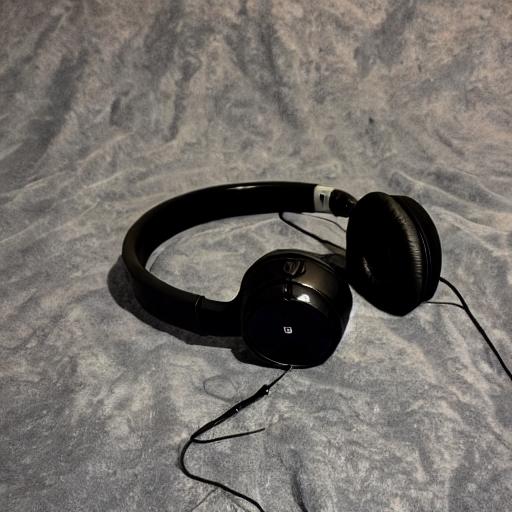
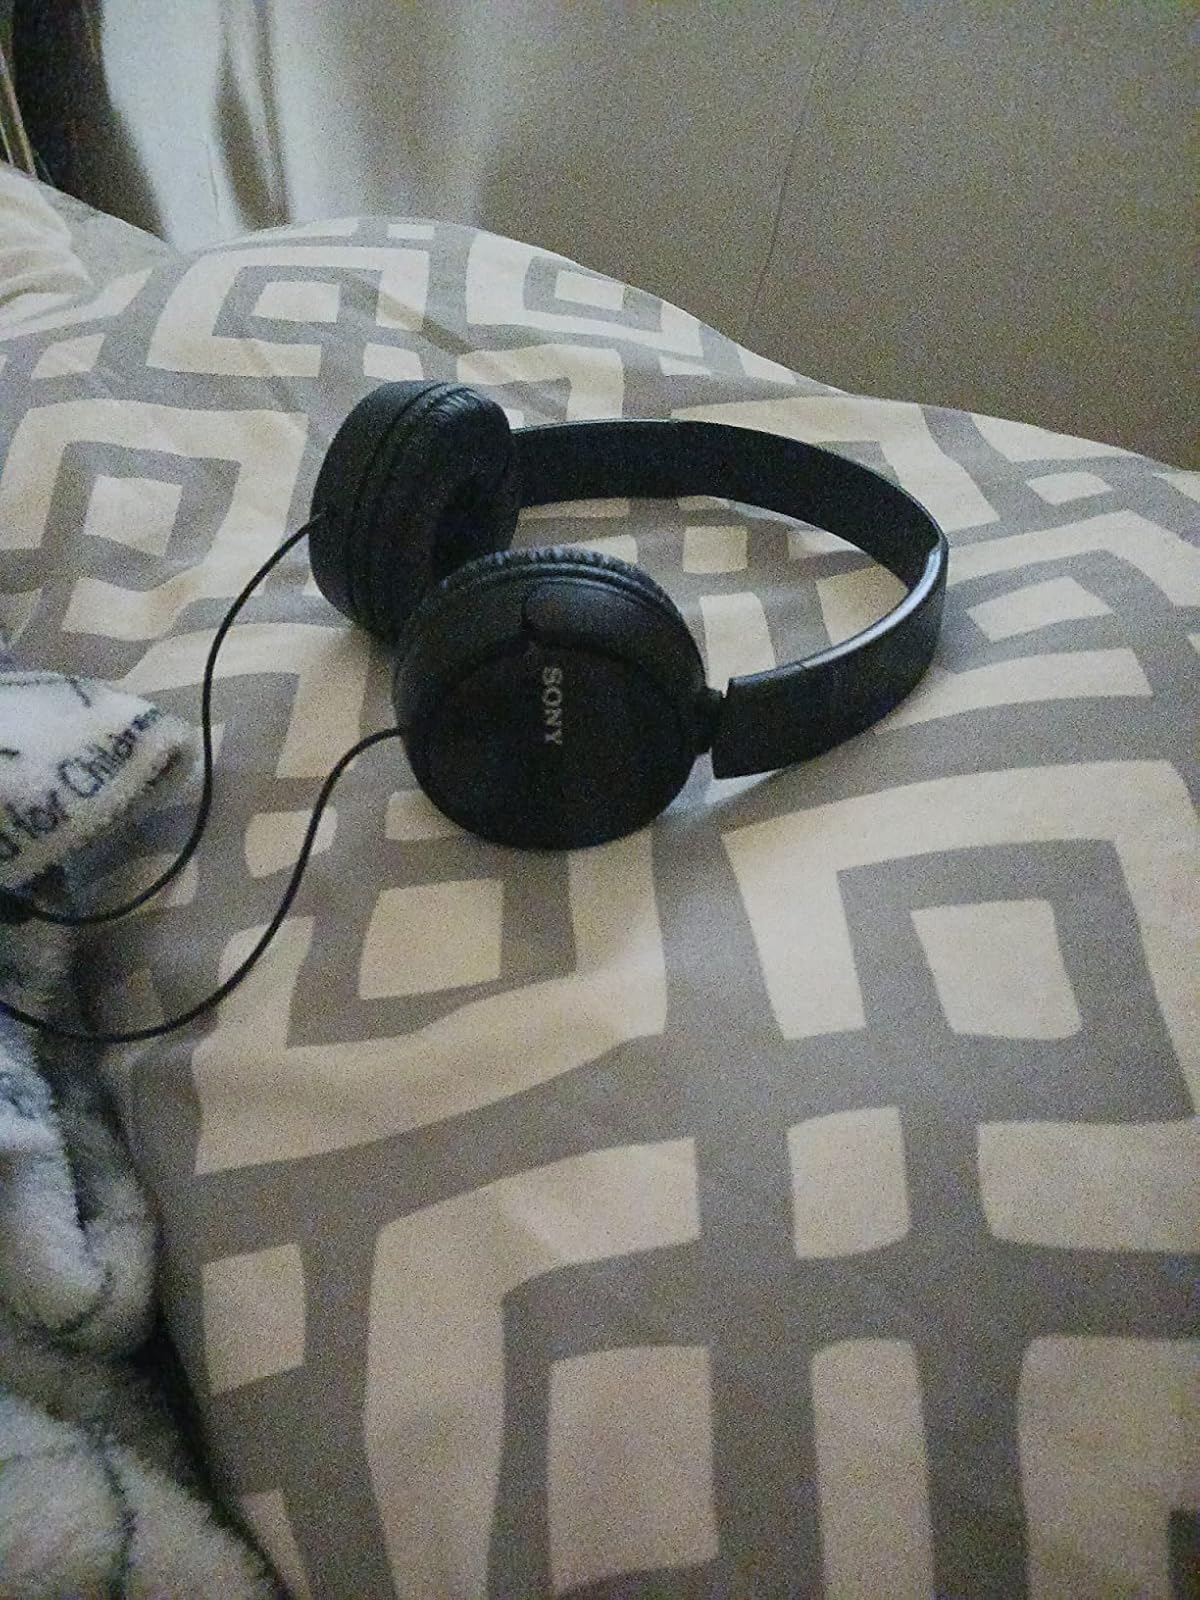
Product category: headphones
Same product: no